Eagle Grove, Iowa

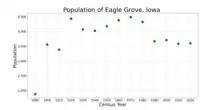
The population of Eagle Grove, Iowa from US census data

As of the census of 2020, there were 3,601 people, 1,445 households, and 886 families residing in the city. The population density was 884.3 inhabitants per square mile (341.4/km). There were 1,579 housing units at an average density of 387.8 per square mile (149.7/km). The racial makeup of the city was 75.5% White, 0.9% Black or African American, 0.7% Native American, 0.2% Asian, 0.0% Pacific Islander, 15.0% from other races and 7.6% from two or more races. Hispanic or Latino persons of any race comprised 24.8% of the population.